Woman in the Mists

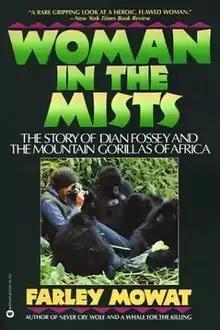
Paperback edition

Woman in the Mists: The Story of Dian Fossey and the Mountain Gorillas of Africa is a 1987 biography of the conservationist Dian Fossey, who studied and lived among the mountain gorillas of Rwanda.